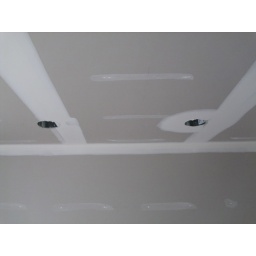
Recessed lights above where my desk will be in office